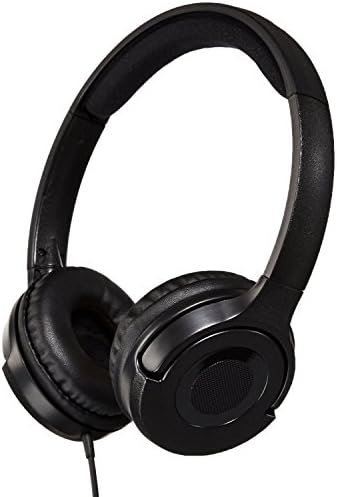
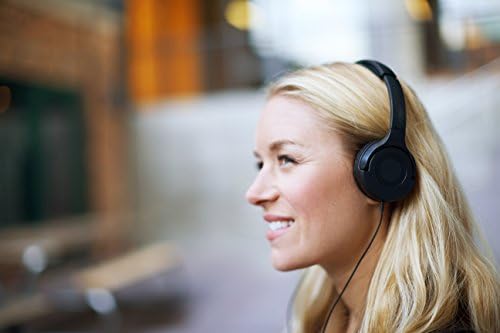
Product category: headphones
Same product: yes